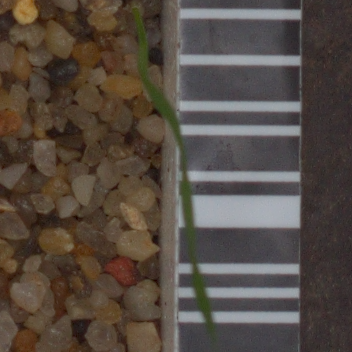
Label: black_grass